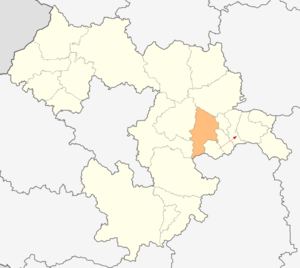
Mirkovo est une obchtina de l'oblast de Sofia en Bulgarie.